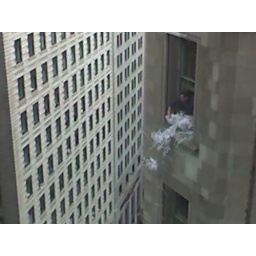
Giants Parade. Guy in the building accross tossing paper out the window